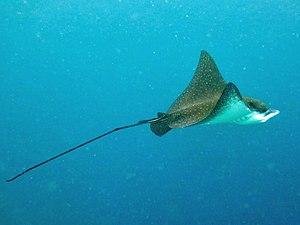
Une raie aigle (Aetobatus ocellatus) aux Maldives (Milhaidhoo, atoll de Baa).
L'atoll de Baa est un archipel circulaire des Maldives situé dans la division administrative du même nom, et comprenant géographiquement la moitié sud de l'atoll Maalhosmadulu.